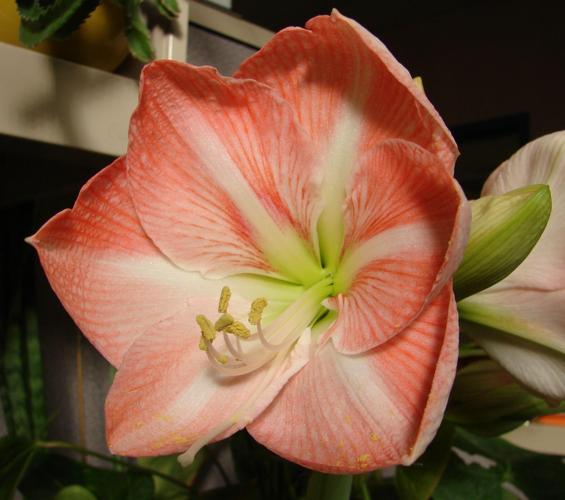
Label: hippeastrum